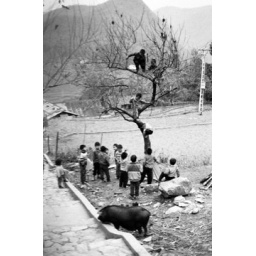
boys being monkies in cat cat